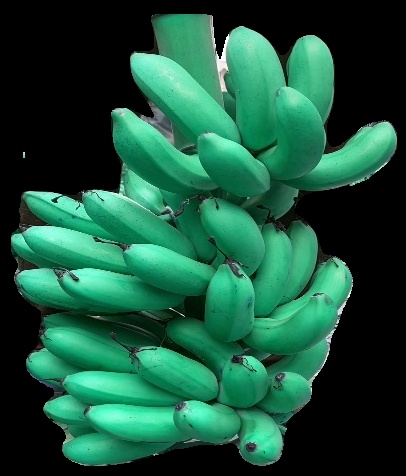
Variety: rasbale
Grade: grade1